John Battle (politician)

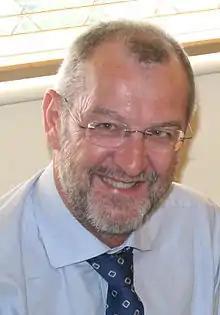
Battle in 2005

Sir John Dominic Battle, (born 26 April 1951) is a British politician who served as the Member of Parliament (MP) for Leeds West from 1987 to 2010. A member of the Labour Party, he served in government as Minister of State for Trade and Industry (1997–1999) and Minister of State for Foreign and Commonwealth Affairs (1999–2001) under Tony Blair.